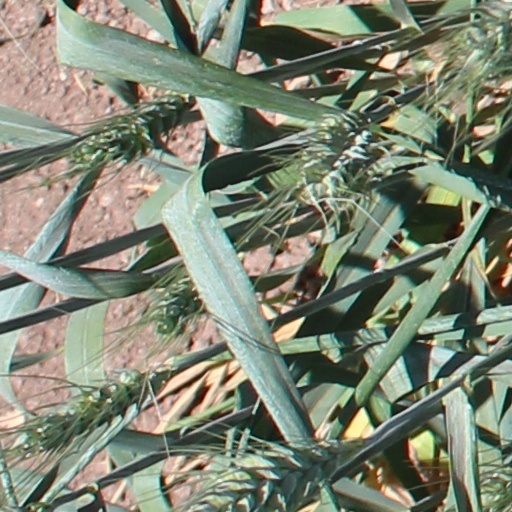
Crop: wheat